Peneda-Gerês National Park

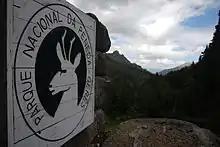
The Peneda-Gerês logo overlooking one of the scenic belvedres near Gerês

The 1971 classification of Peneda-Gerês as a national park came from a group of rules/requirements established to allow: the prudent use of the park's resources, preservation of existing flora and fauna species, allowing for the continued cohabitation, while providing an environment for scientific, educational and touristic investigation. These specified: